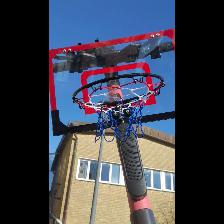
Label: NonHuman